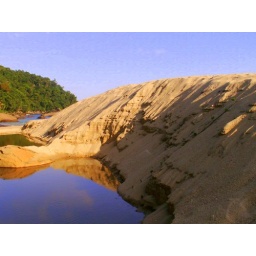
rio meets the ocean in a green cerimony